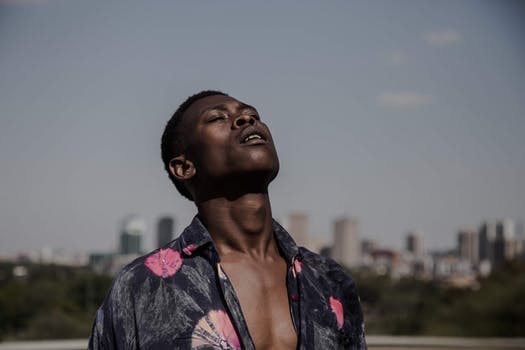
Label: No Watermark